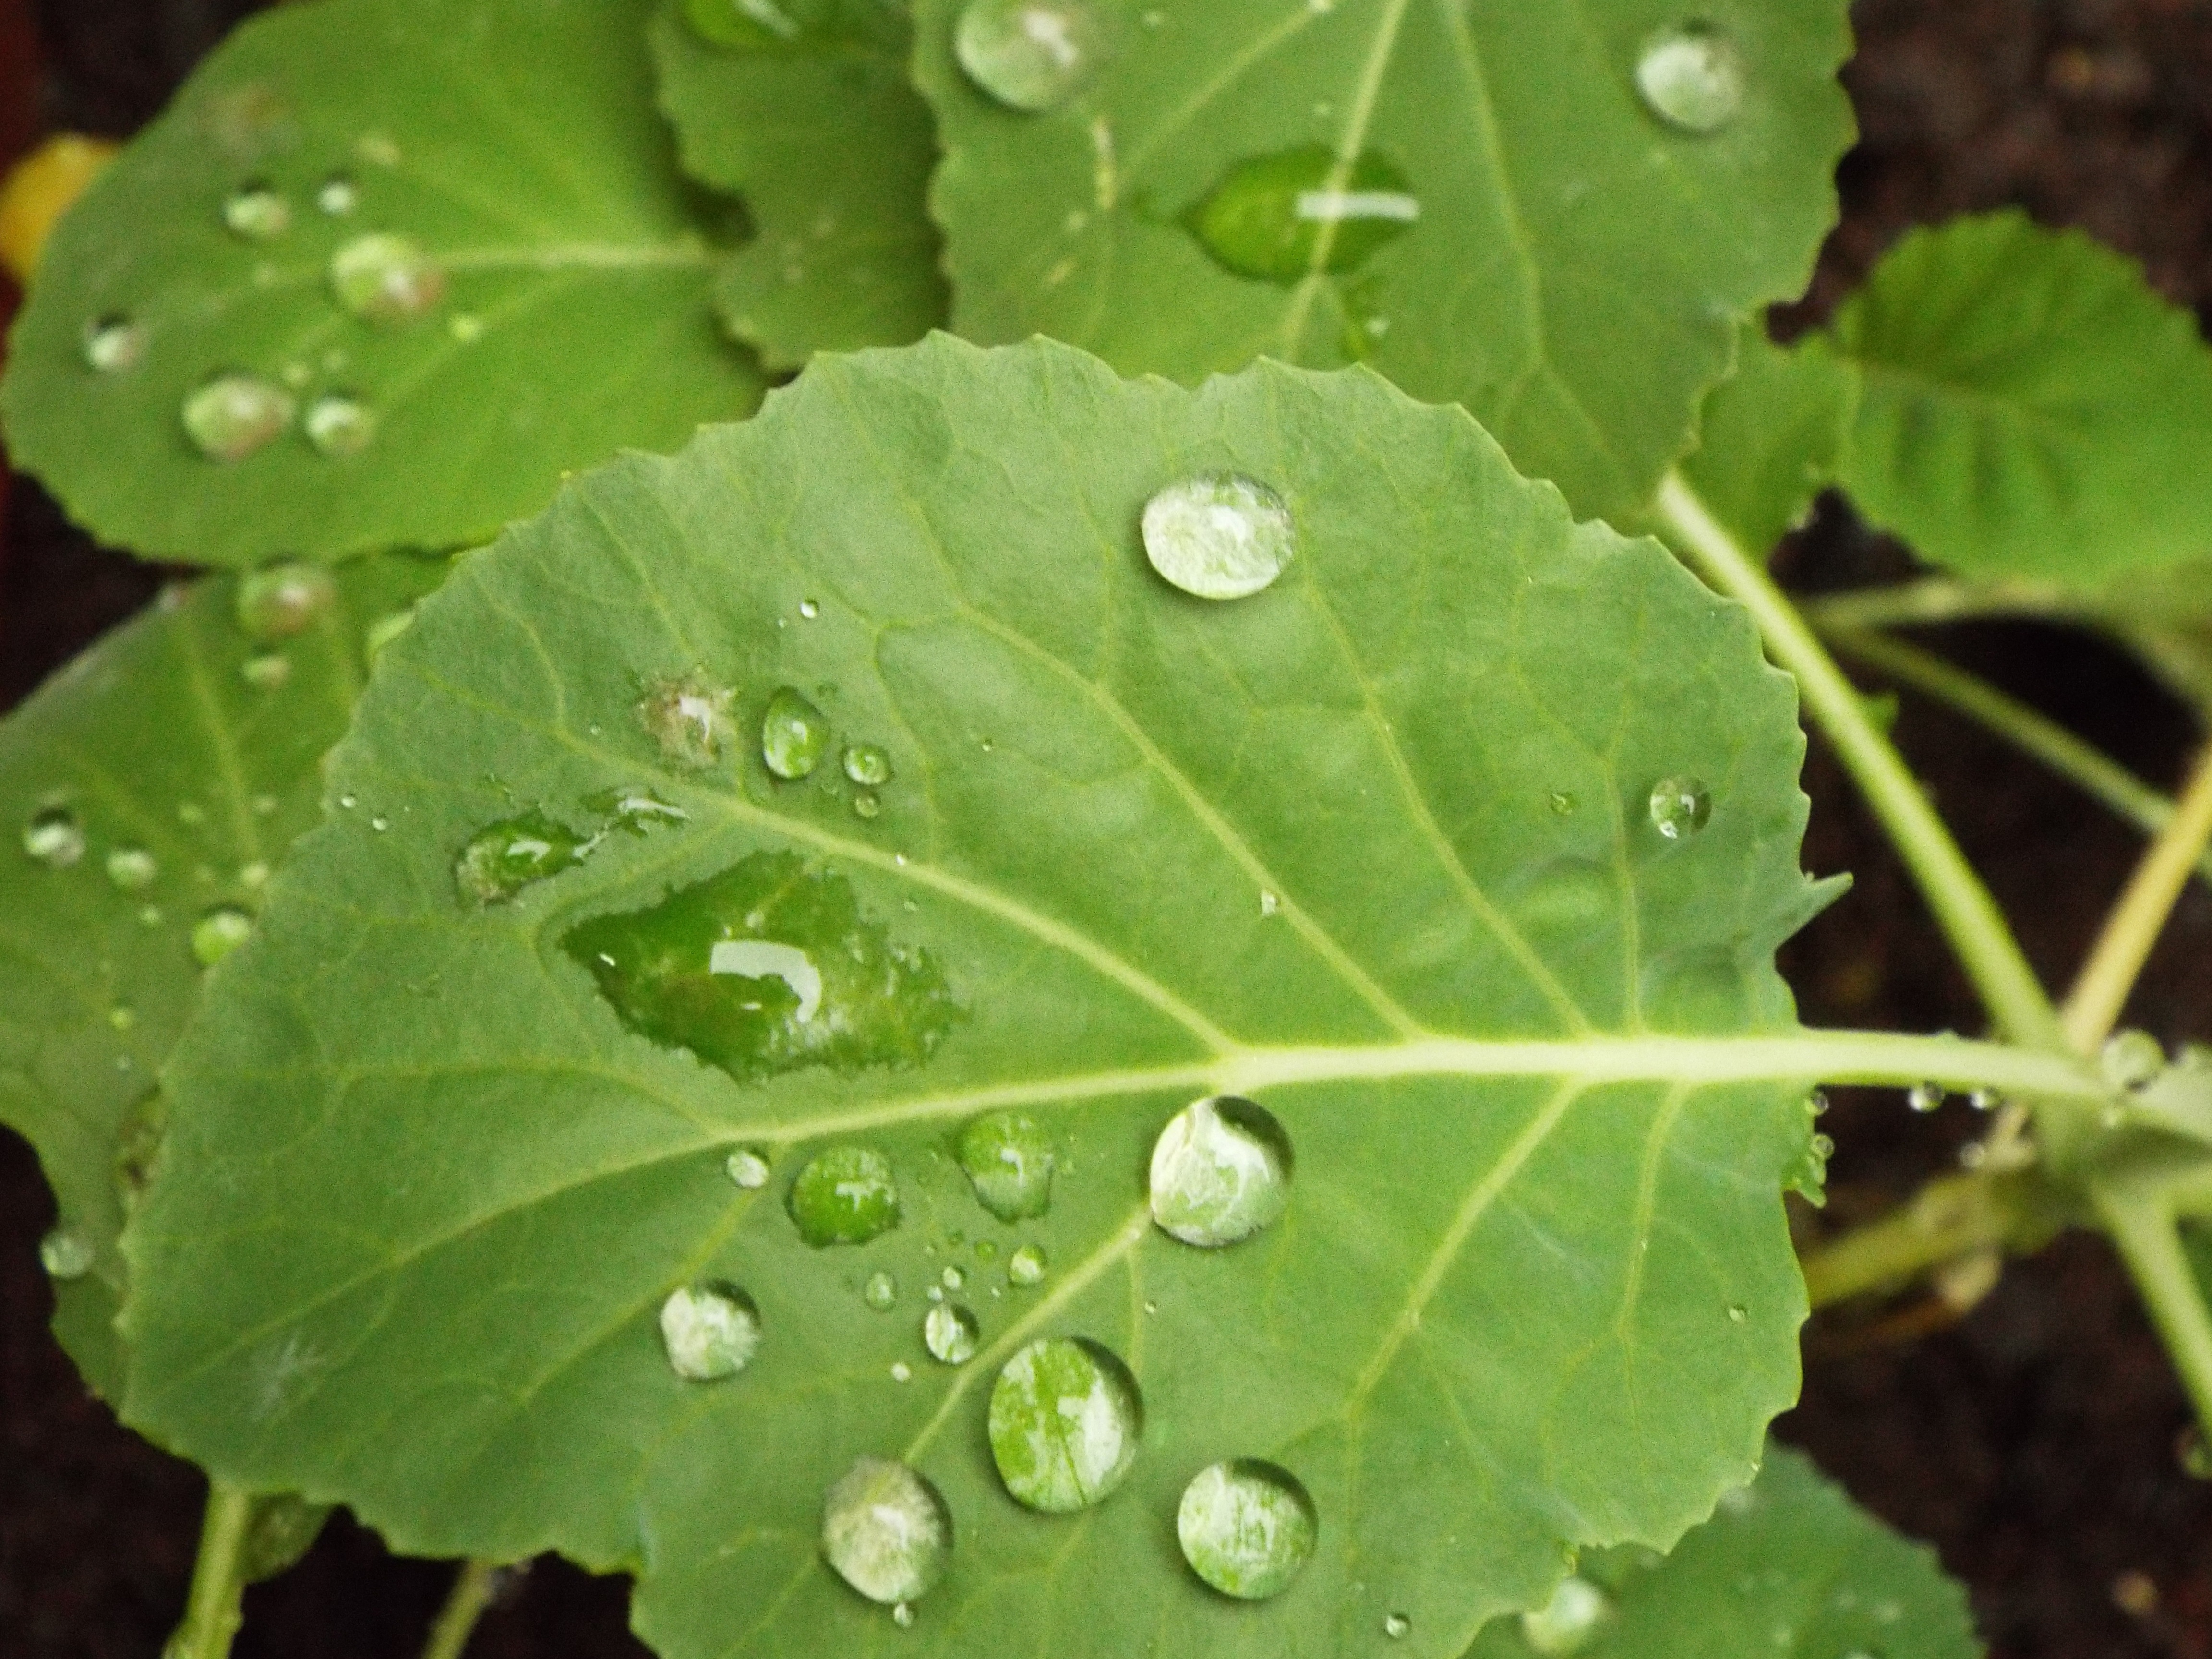
plant, leaf, flower, green, produce, kale, macro photography, power supply, flowering plant, horta, centella asiatica, annual plant, land plant, centella, chelidonium